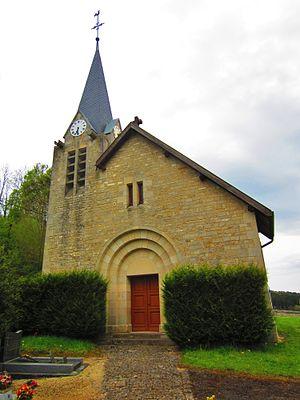
Eglise St Remy Calonne
Saint-Remy-la-Calonne est une commune française située dans le département de la Meuse, en région Grand Est.